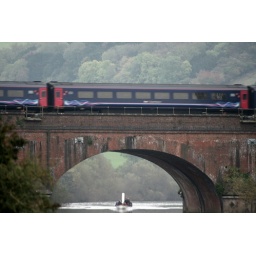
Whitchurch to Goring - train over Brunel's bridge, and a boat underneath